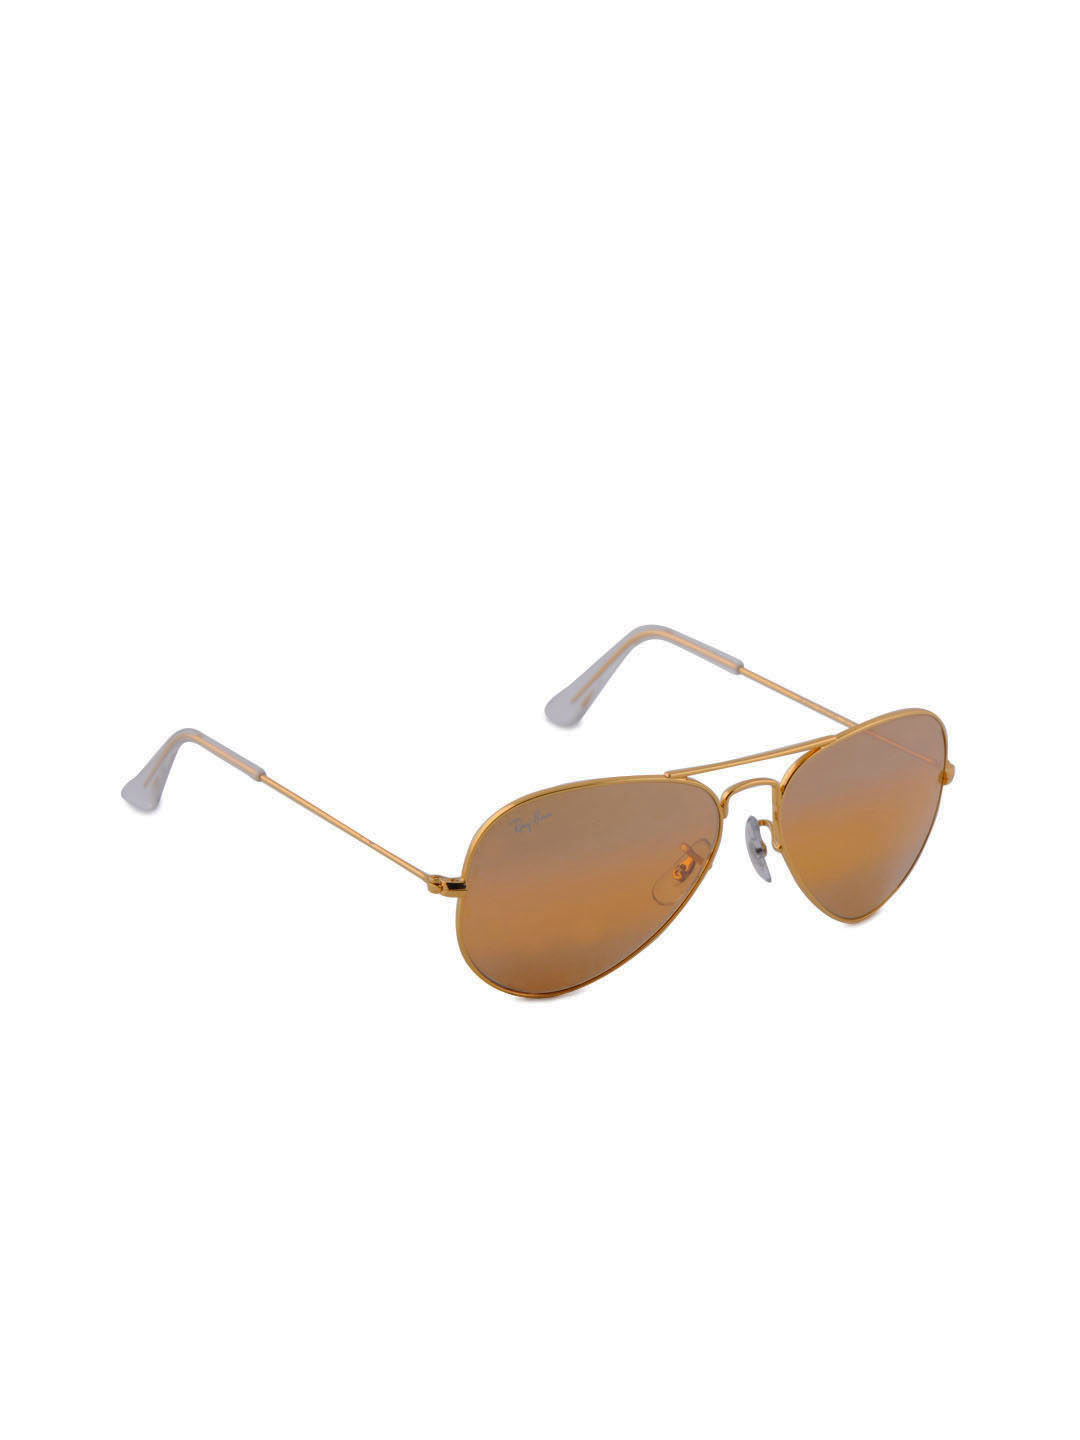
Ray-Ban Men Aviator Sunglasses
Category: Accessories / Eyewear / Sunglasses
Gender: Men
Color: Gold
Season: Winter 2016
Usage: Casual